Silken Windhound

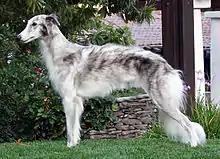
A grey Silken

Silken Windhounds are graceful, small- to medium-sized sighthounds with silky coats of middling length. Silken coat colors can range from white to black, with brilliant brindles and solid red in between. They can be spotted, tuxedo-marked or solid-colored.